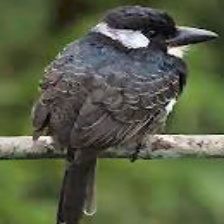
Species: BLACK BREASTED PUFFBIRD
Scientific name: NOTHARCHUS PECTORALIS